Twilight (NCIS)

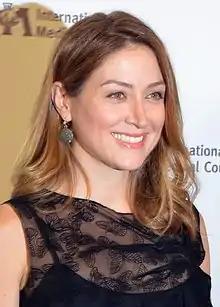
Sasha Alexander's character Kate Todd was killed in the episode.

The episode is written by John Kelley and directed by Thomas J. Wright.